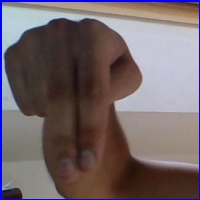
Letra: N